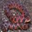
Label: snake